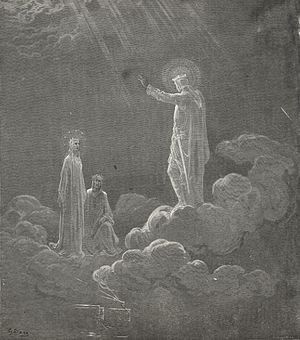
Den guddommelige Komedie / Komediens historie
Paradiset, af Doré.
La Divina Commedia er det berømteste værk af den florentinske digter Dante Alighieri fra tiden mellem middelalder og renæssance. Han fortæller om en rejse mod det hinsidige med sig selv som mere eller mindre fiktiv hovedperson.